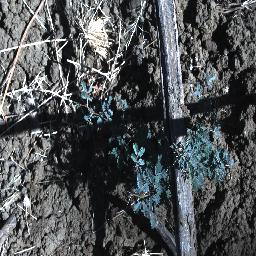
Label: prickly_acacia